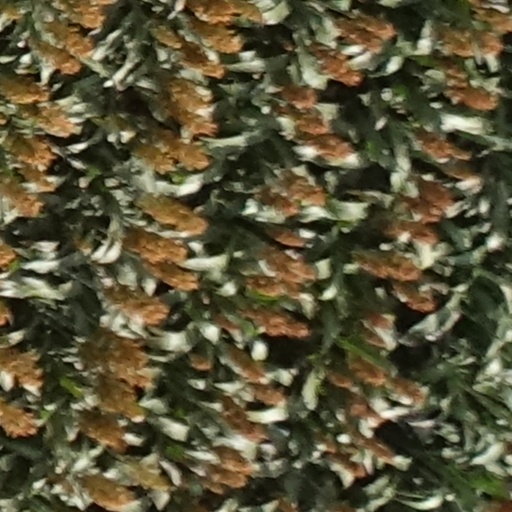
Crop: sorghum